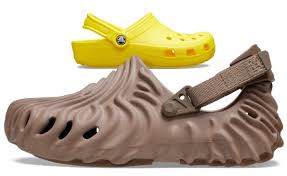
Label: Clog